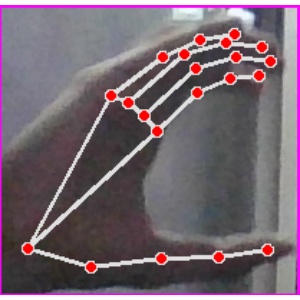
अक्षर: ऋ